Variations in traffic light operation

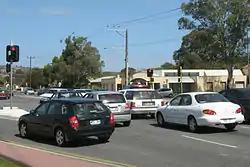
An intersection in South Australia. This intersection uses the Protected/Permissive right turn explained here. If right-turn traffic on the opposite side runs out, then the main light on the facing side will turn green with the shown arrow (in the distance) remaining green until it runs out of right-turn traffic.

In the UK, a filter arrow is a green arrow which indicates to traffic that their movement does not conflict with any other movement and therefore they may proceed through the junction without stopping. It illuminates while the main signal is still at red. It is normally fixed to the left side of or underneath the green signal and shows a green left or ahead arrow.